Royal Fusiliers War Memorial

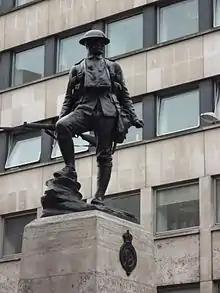
The statue

The main inscription is on the west-facing front of the pedestal below a bronze relief of the Tudor Rose from the regimental badge and states the memorial's dedication to the almost 22,000 soldiers of Royal Fusiliers who died during the First World War and Russian Civil War, with later additions commemorating the Royal Fusiliers who died during the Second World War and in subsequent conflicts. A bronze plaque on the pedestal's east-facing reverse lists 47 regular, Territorial, service, reserve, special reserve, extra, garrison and labour battalions of the Royal Fusiliers which served between 1914 and 1919, along with a number of London Regiment battalions whose predecessors had been attached to the Royal Fusiliers prior to 1908.